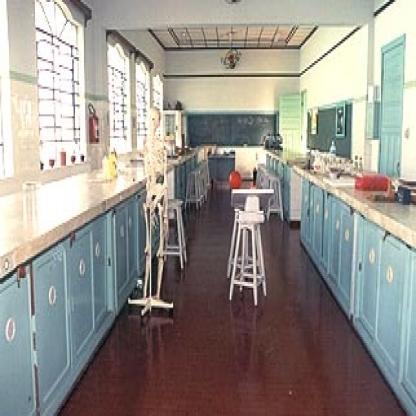
Scene: Indoor